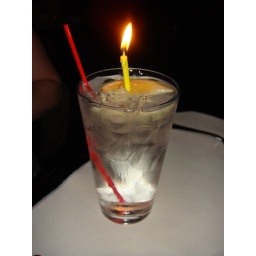
The waiter at dinner brought me a birthday candle in my water